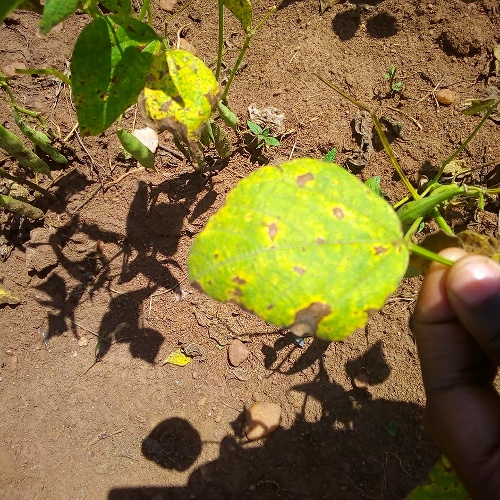
Leaf condition: angular_leaf_spot